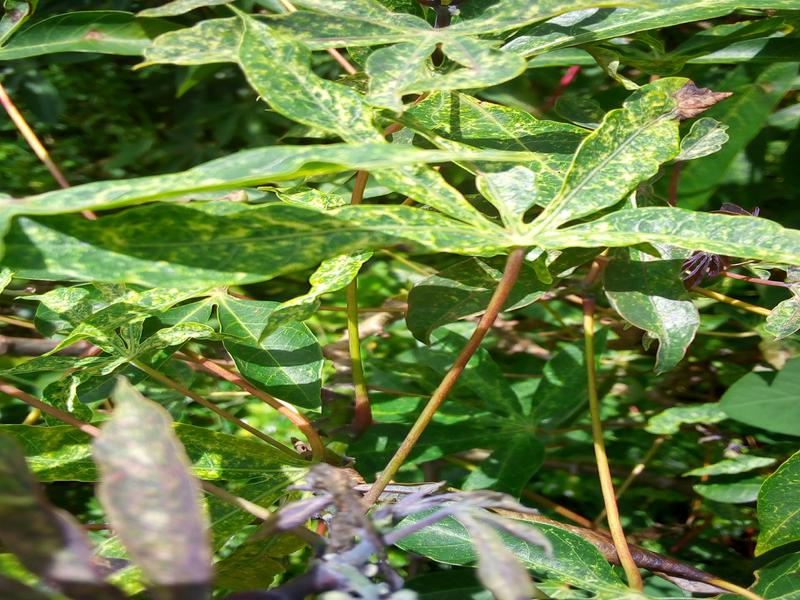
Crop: cassava
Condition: green_mottle